Thomas Steu

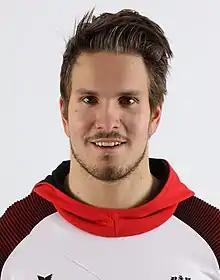
Steu in 2018

Thomas Steu (born 9 February 1994) is an Austrian luger. At the 2022 Winter Olympics, he won a bronze medal in the open doubles event with Lorenz Koller and a silver medal in the team relay event.